Burlington Heights (Ontario)

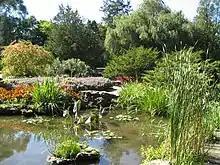
The Rock Garden at Royal Botanical Gardens lies at the north end of the Burlington Heights

The southern portion of the Burlington Heights was designated as a National Historic Site of Canada in 1929, because of its strategic and military importance to the British during the War of 1812. Other properties on the Heights were also designated as a National Historic Site, including Dundurn Castle in 1984 because of its architectural significance and the remarkable degree to which the overall "picturesque" estate remains intact. The northern portion of the Burlington Heights was designated as part of the Royal Botanical Gardens National Historic Site of Canada in 1993, as it includes significant gardens originating in the 1930s City Beautiful Movement and the work of Thomas Baker McQuesten.